New York State Route 277

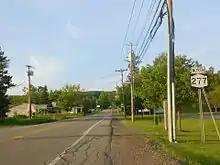
NY 277 north of NY 391 in North Boston

Running along the southeastern edge of Chestnut Ridge Park, NY 277 becomes a two-lane residential street through Orchard Park, crossing north past Gartman Road (CR 529). Continuing north, the route crosses into Chestnut Ridge Park, reaching an interchange with Sheriff Drive in the park. A short distance north of Sheriff Drive, the route leaves the park, reaching the eastern terminus of Newton Road (CR 110). Returning to the residential neighborhoods, NY 277 bypasses the hamlet of Ellicott, which is connected via Powers Road (CR 370). Just south of the border with the village of Orchard Park, NY 277 reaches the hamlet of Duells Corner, where the route junctions with NY 240 (New Armor Duells Road).